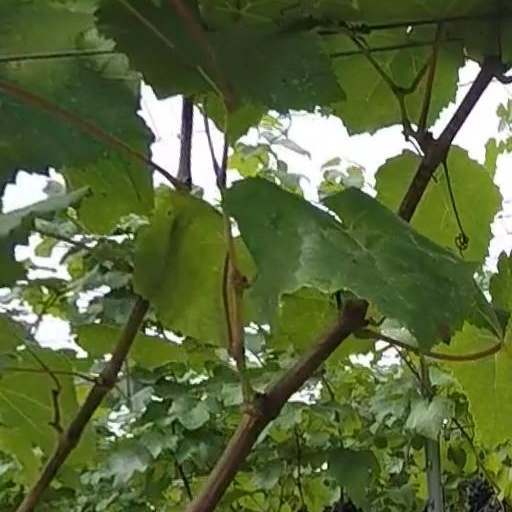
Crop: grape